United Nations Security Council Resolution 779

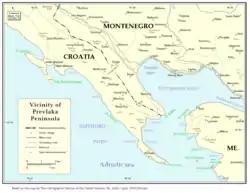
Map of the vicinity of Prevlaka peninsula in Croatia

United Nations Security Council resolution 779, adopted unanimously on 6 October 1992, after reaffirming Resolution 743 (1992) and subsequent resolutions and noting a report by the Secretary-General Boutros Boutros-Ghali submitted pursuant to resolutions 743 and 762 (1992), the Council authorised the United Nations Protection Force (UNPROFOR) to assume responsibility for monitoring the complete withdrawal of the Yugoslav People's Army from Croatia, demilitarization of the Prevlaka peninsula and the removal of heavy weapons from neighbouring areas of Croatia and Montenegro in co-operation with the European Community Monitoring Mission.